Russia in the Eurovision Song Contest 1997

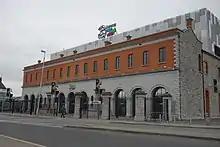
Eurovision Song Contest 1997 took place at the Point Theatre in Dublin, Ireland, on 3 May 1997.

The Eurovision Song Contest 1997 took place at the Point Theatre in Dublin, Ireland, on 3 May 1997. According to the Eurovision rules, the 25-country participant list for the contest was composed of: the previous year's winning country and host nation Ireland, and the twenty-four countries which had the highest average points total over the preceding four contests. As Russia was one of the 24 countries with the highest average scores, it was thus permitted to participate. The running order for the contest was decided by a draw held on 28 November 1996; Russia was assigned to perform 20th at the 1997 contest, following Hungary and preceding Denmark. After the voting concluded, Russia scored 33 points, including one set of highest score of 12 points, from Slovenia. and placed 15th.